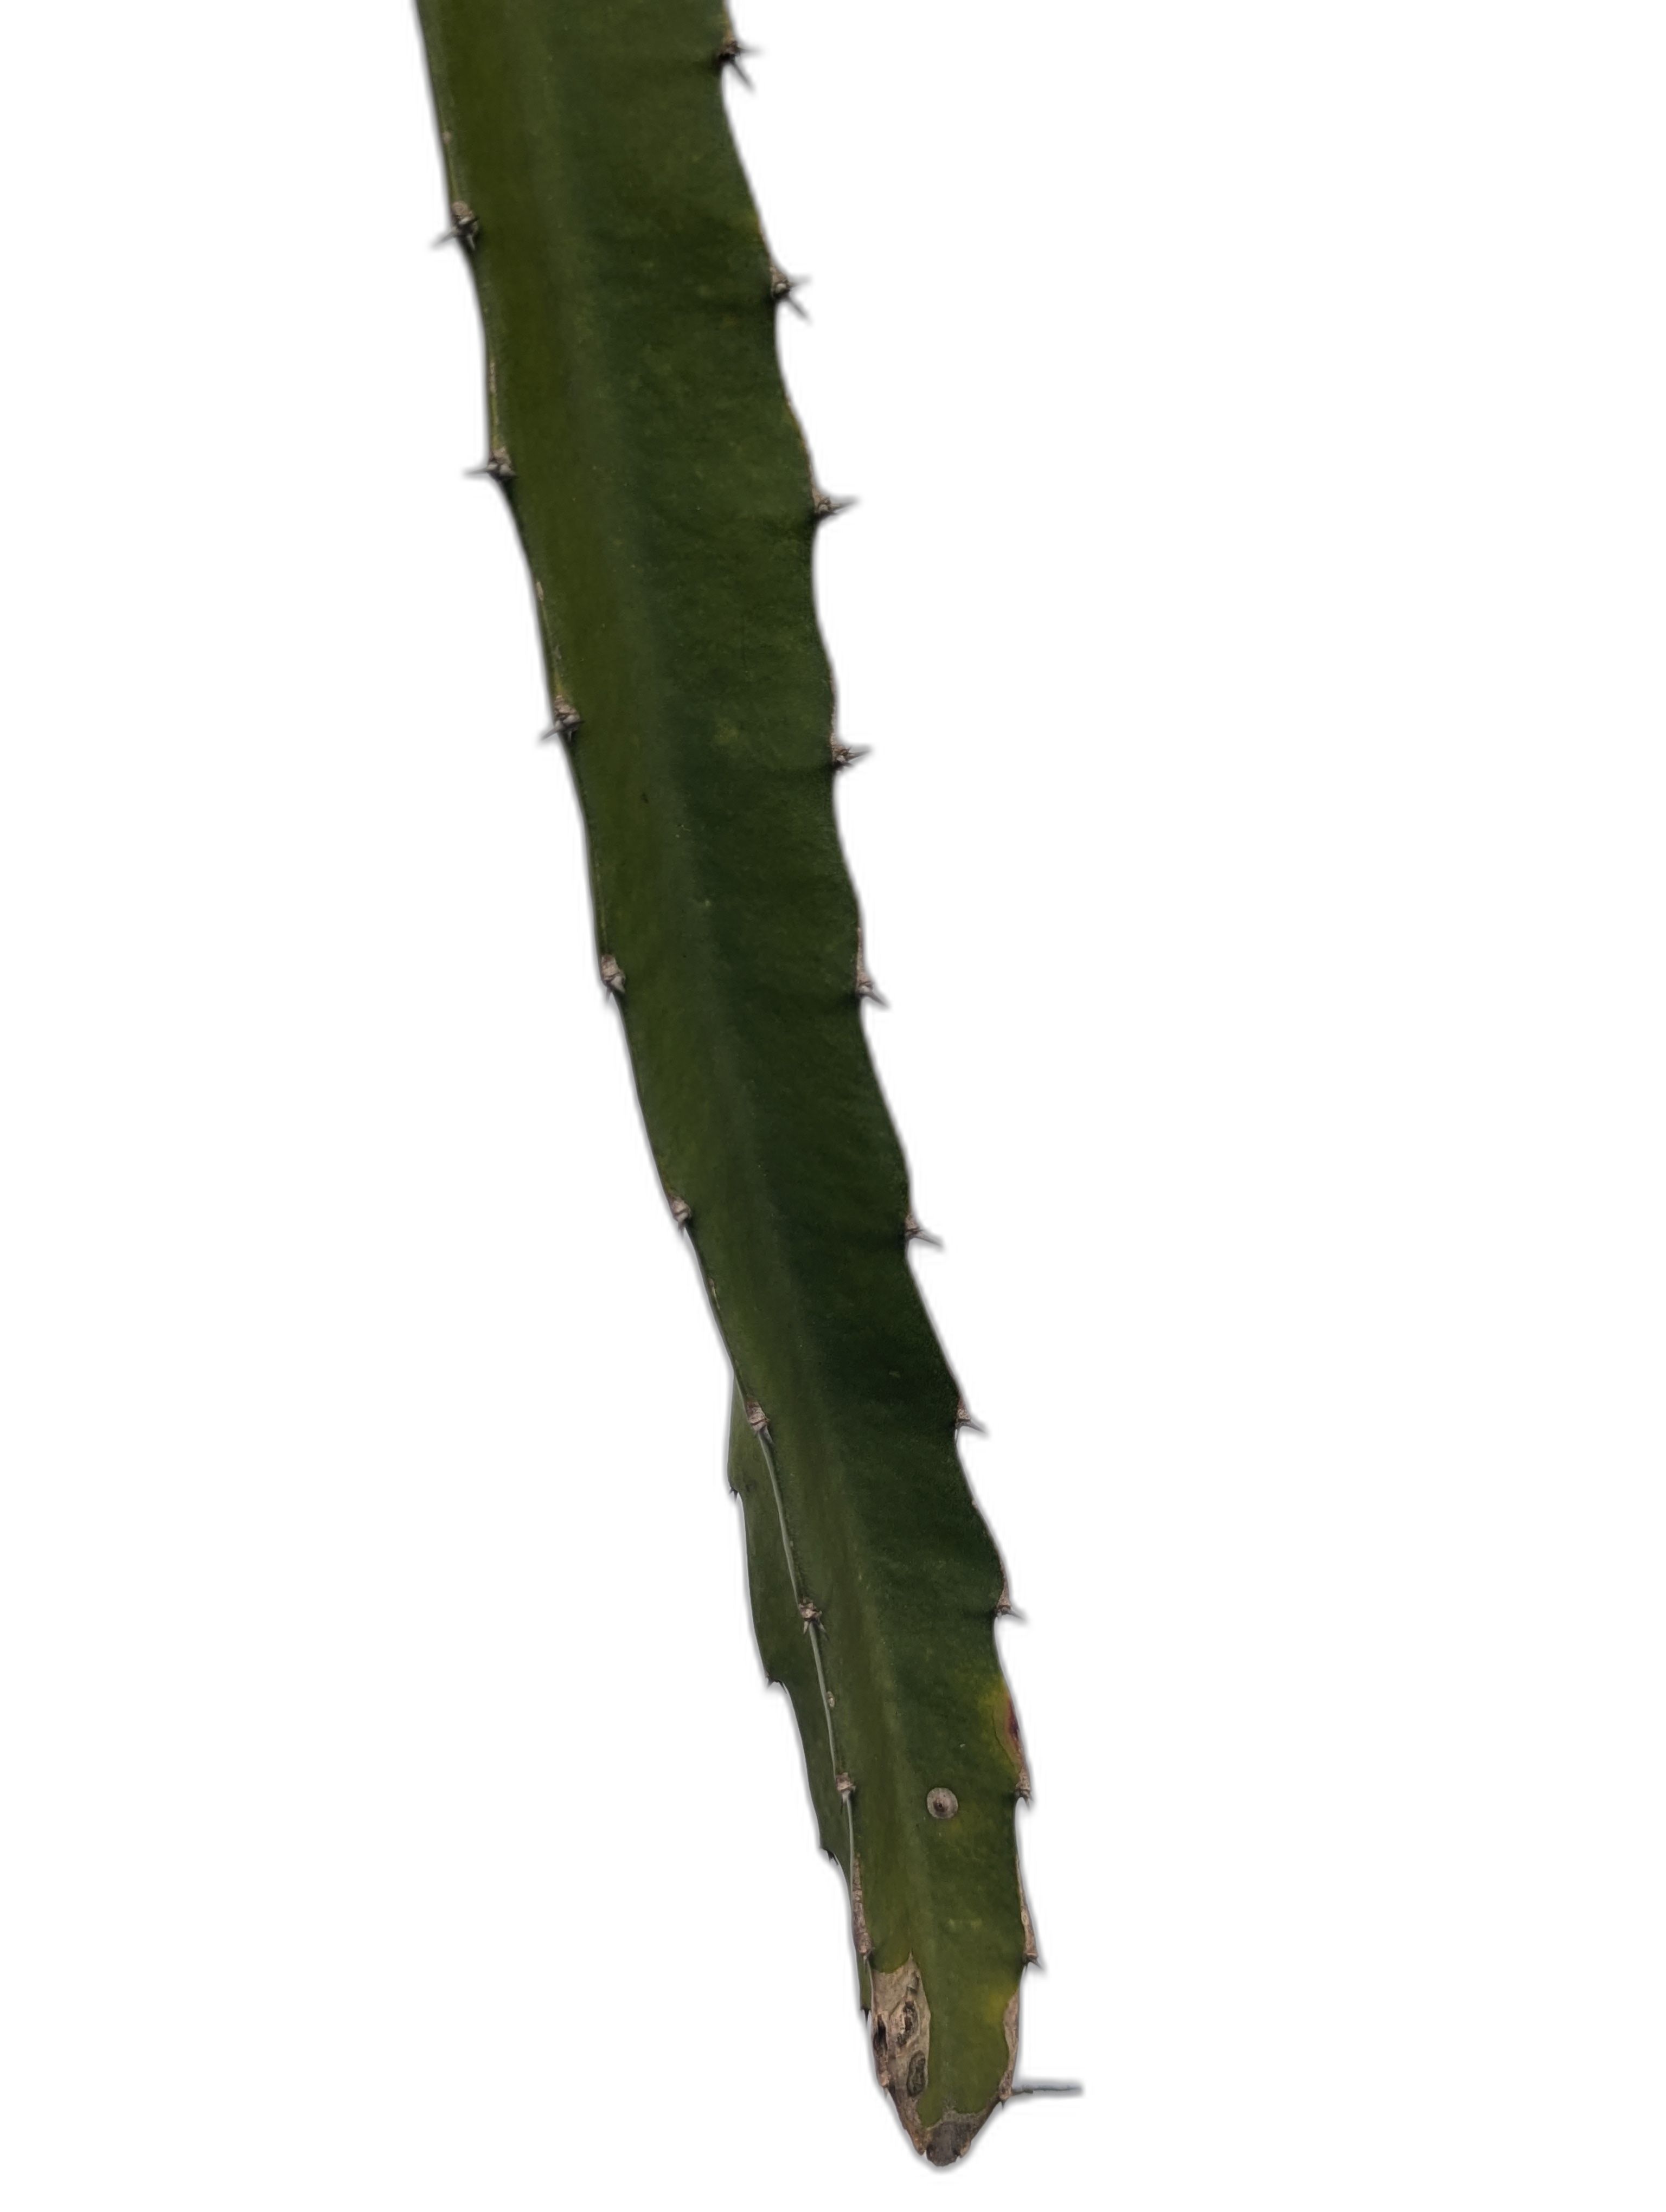
Label: Good leaf